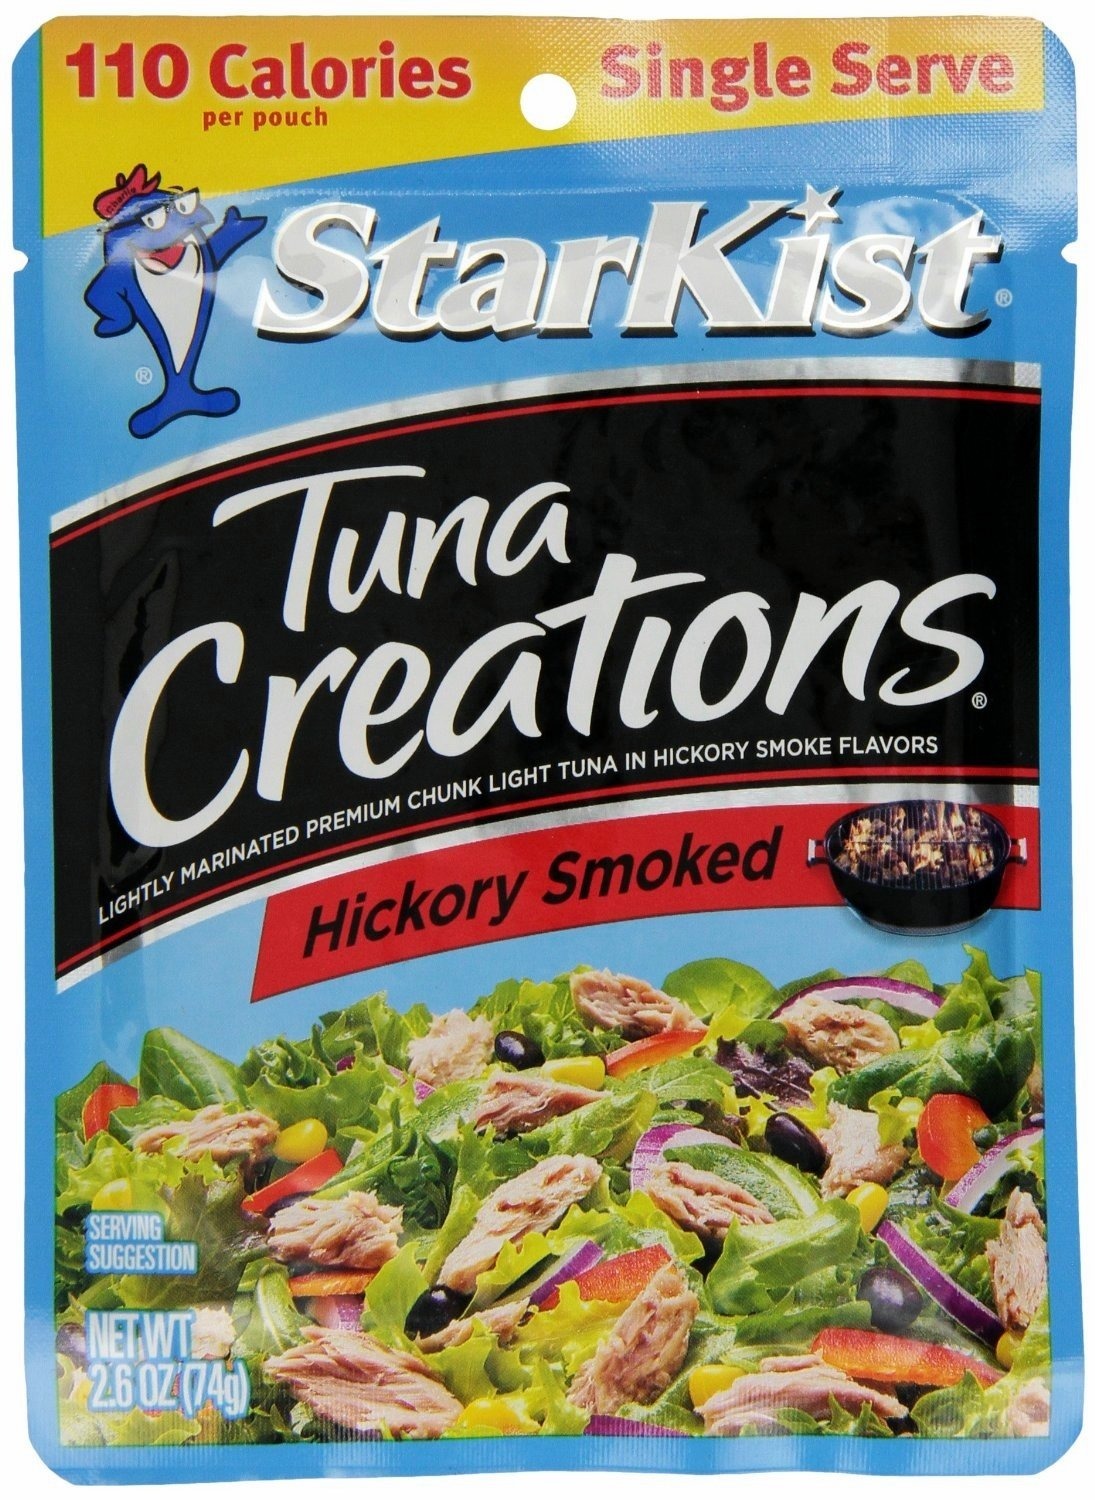
Item Name: Starkist Tuna Creations, Hickory Smoked, Single Serve 2.6-Ounce Pouch (Pack of 100)
Bullet Point 1: Select cuts of premium chunk light tuna seasoned with a rich, smoky flavor
Bullet Point 2: High in protein and Omega-3’s
Bullet Point 3: Delicious in salads, wraps, sandwiches, on crackers for a quick snack or straight out of the pouch
Bullet Point 4: Convenient single serve flavor fresh pouch; Dolphin Safe
Bullet Point 5: Meets American Heart Association food criteria for Heart-Healthy food
Product Description: StarKist Tuna Creations Hickory Smoked features select cuts of premium chunk light tuna seasoned with a rich, smoky flavor. This tasty single serve pouch brings something new to vegetable dishes, wraps and more. Try adding to salads, enjoying on crackers or eating right out of the pouch! StarKist Tuna Creations Hickory Smoked is naturally high in protein and contains 240 mg per serving of EPA and DHA combined, which is 150% of the 160mg Daily Value for a combination of EPA and DHA.
Value: nan
Unit: None

Price: 1.08